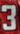
Number: 3